Percy Herbert (actor)

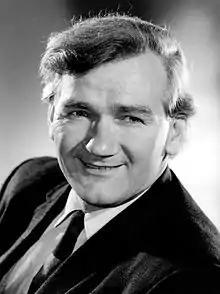
Herbert in 1967

Percy Herbert (31 July 1920 – 6 December 1992) was an English actor. He worked predominantly from the 1950s into the 1970s and became one of the most recognisable faces in post-war British cinema.